Cortland Finnegan

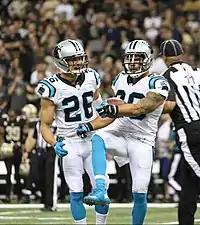
Finnegan (left) and Kurt Coleman playing for the Panthers in 2015.

The Carolina Panthers finished first in the NFC South with a 15–1 record with their only loss to the Atlanta Falcons in Week 16. On January 17, 2016, Finnegan had his best performance through the playoffs with six combined tackles (three solo), one pass deflection, and had an interception on a pass by Russell Wilson to tight end Luke Willson during a 24–31 victory against the Seattle Seahawks in the Divisional Round. The following week, the Panthers routed the Arizona Cardinals 41–15 in the NFC Championship Game to advance to the Super Bowl. On February 7, 2016, Finnegan appeared in Super Bowl 50 and recorded four combined tackles (two solo) as the Panthers lost 24–10 to the Peyton Manning led Denver Broncos.